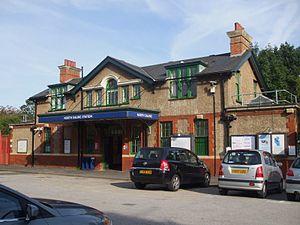
North Ealing est une station du métro de Londres.